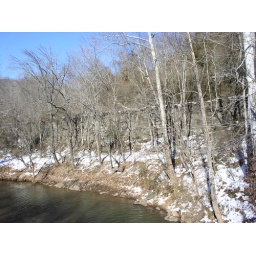
old railroad bed retaining wall above Harris Creek, near Lynchburg, Va.